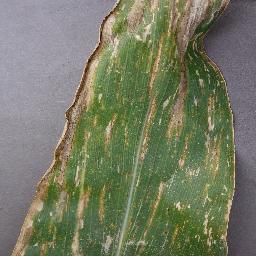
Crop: corn
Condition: (maize)_cercospora_spot_gray_spot